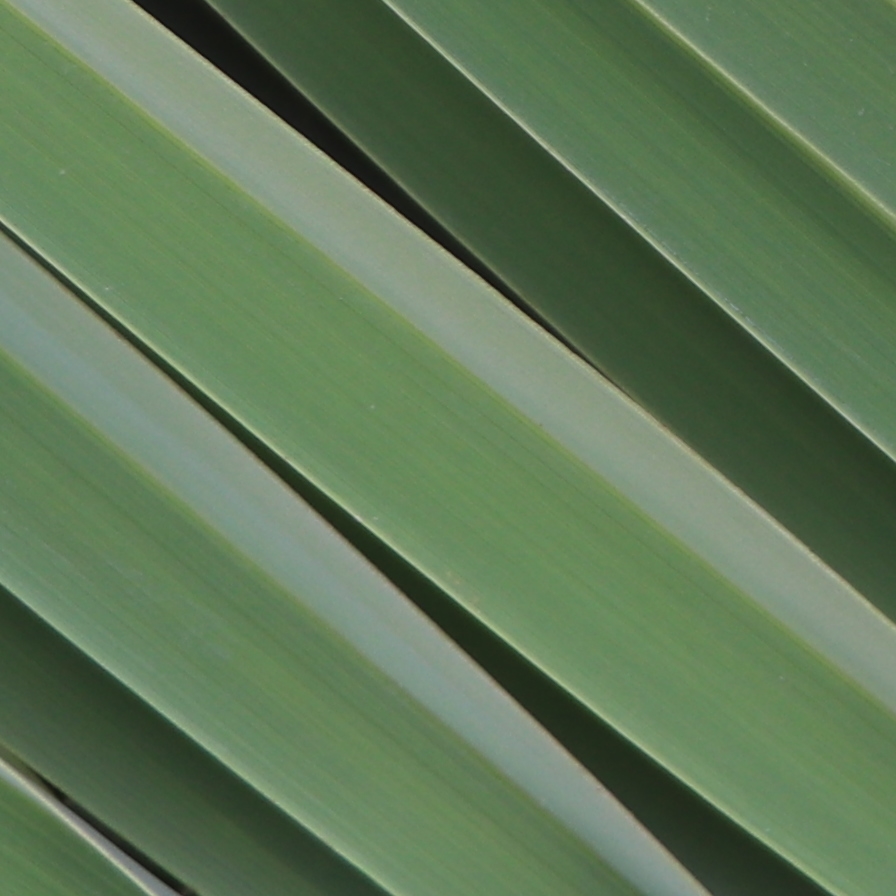
Label: Healthy